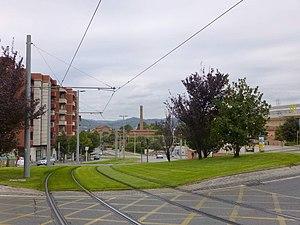
Le réseau ferroviaire de Catalogne est formée par des lignes de chemins de fer à écartement ibérique, écartement standard, écartement métrique et d'autres types de chemins de fer comme les tramway, funiculaires et téléphériques.